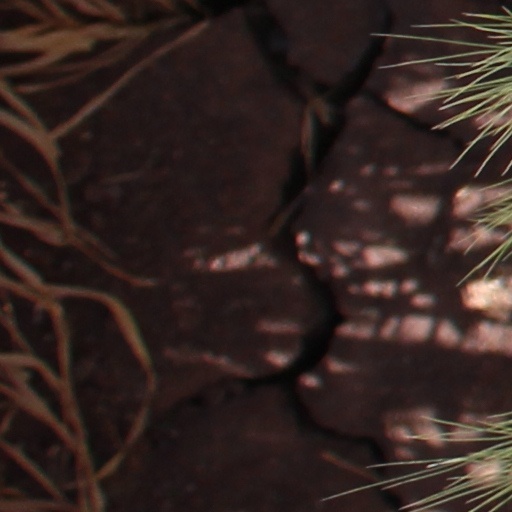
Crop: wheat